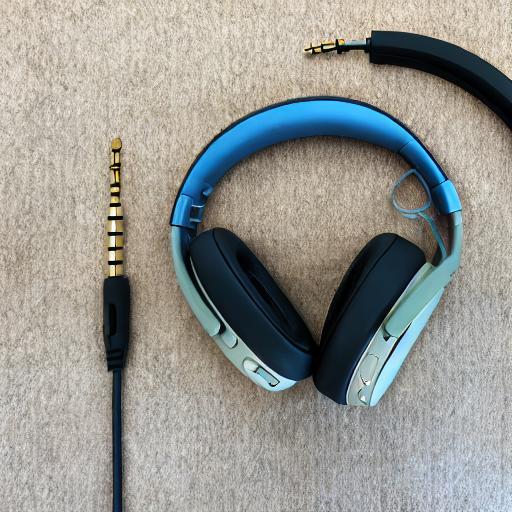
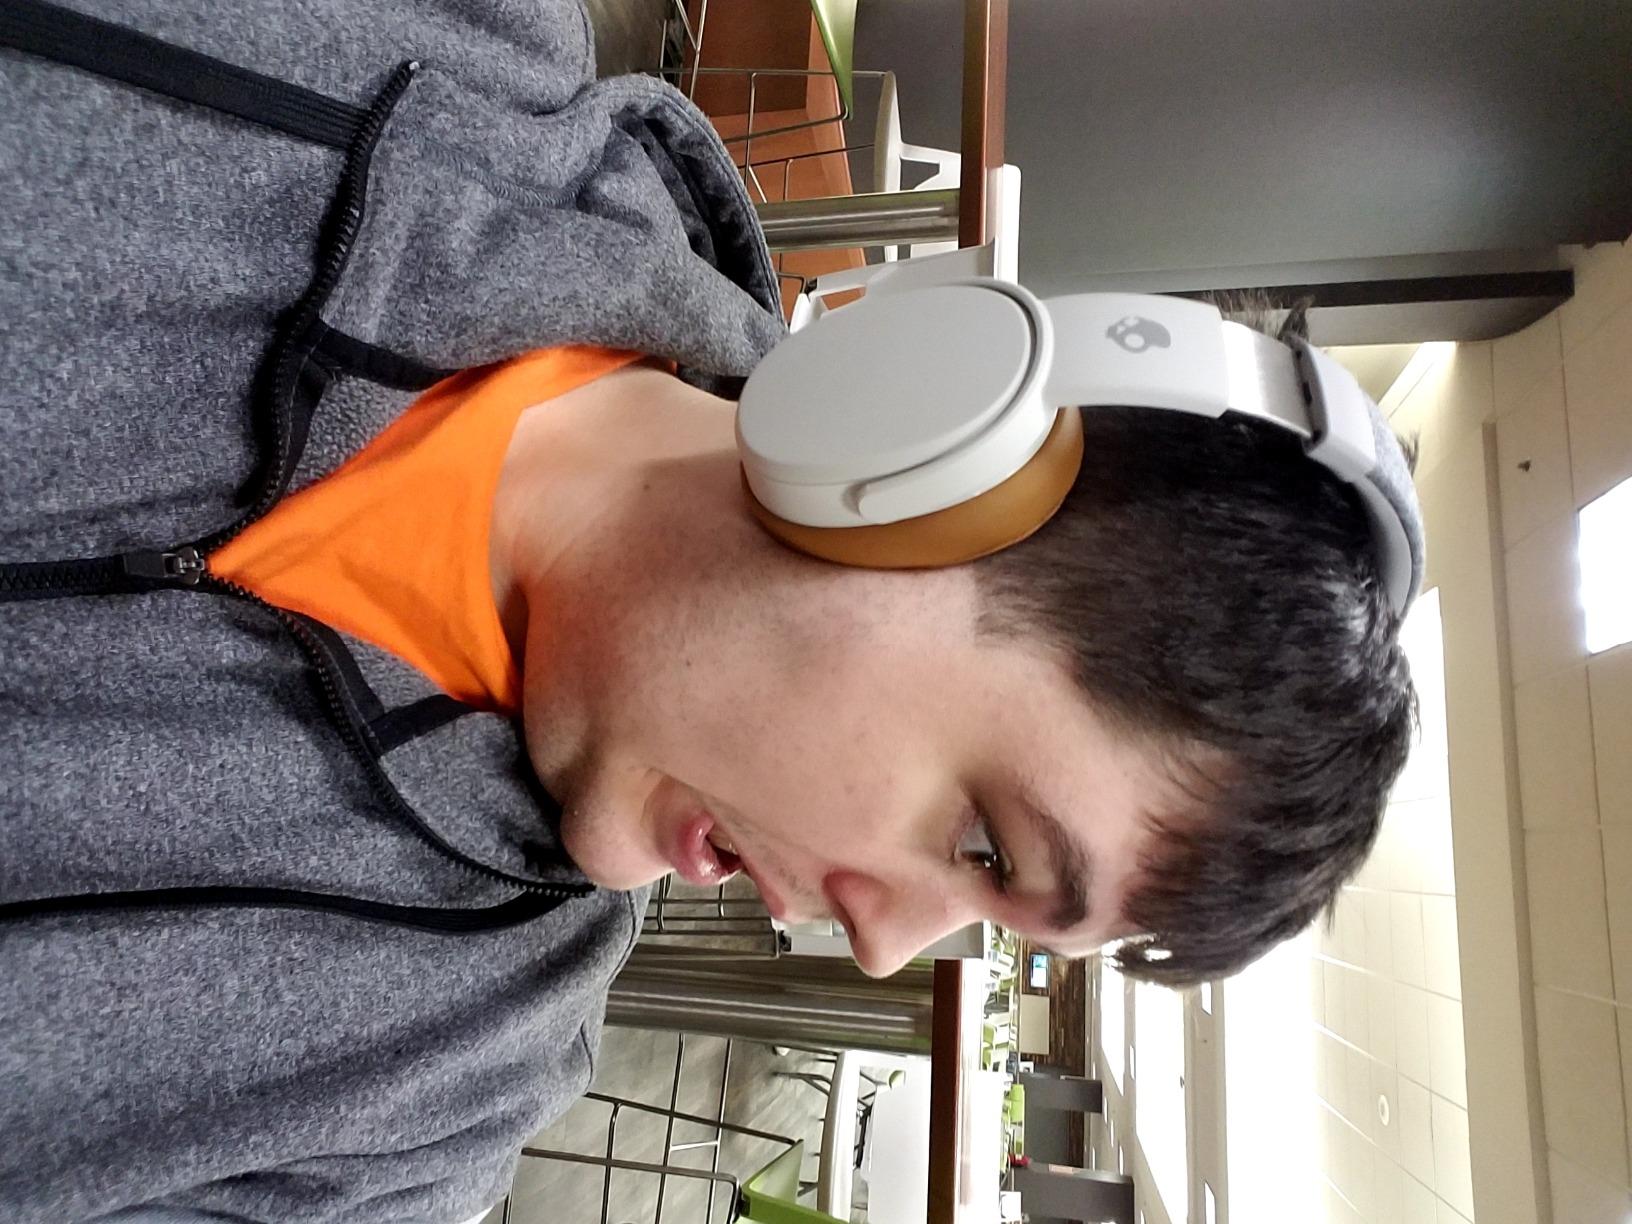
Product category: headphones
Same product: no